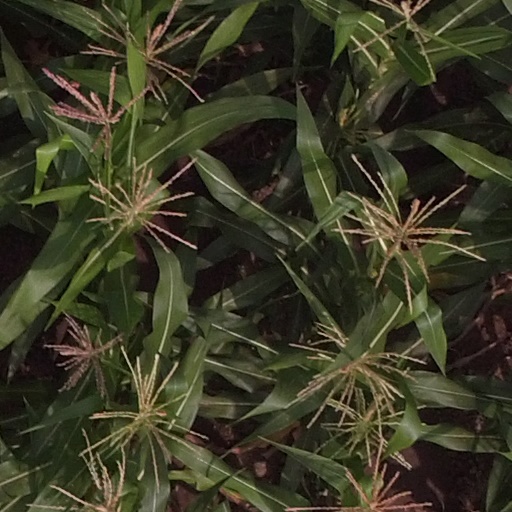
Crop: maize; corn